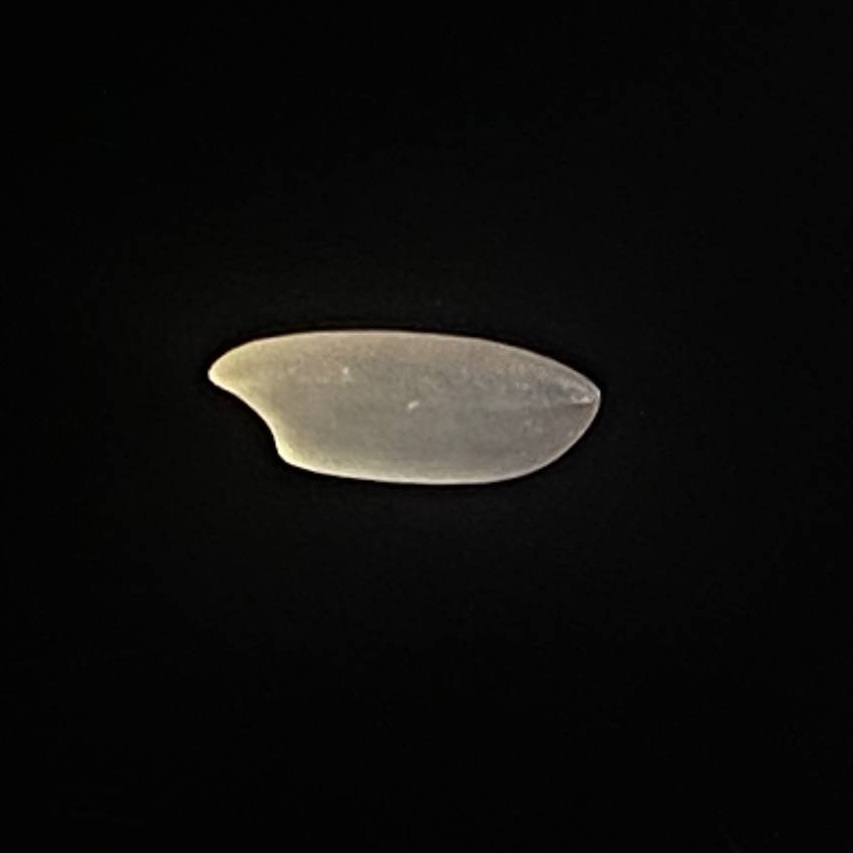
Rice variety: Najirshail